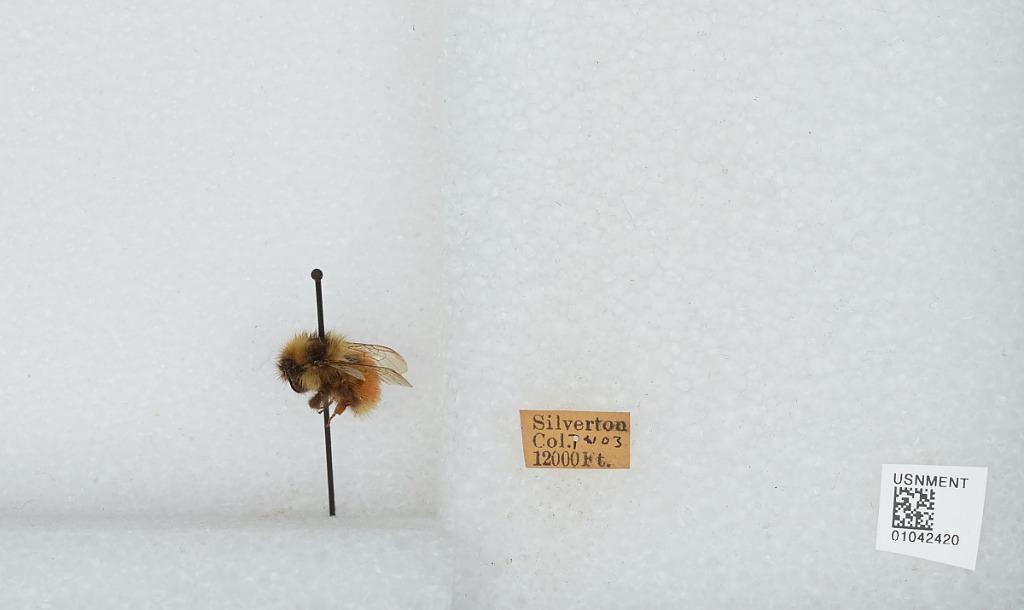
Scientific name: Bombus sp.
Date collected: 1903-7-21
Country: United States
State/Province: Colorado
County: San Juan
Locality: Silverton
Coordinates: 37.8119, -107.665